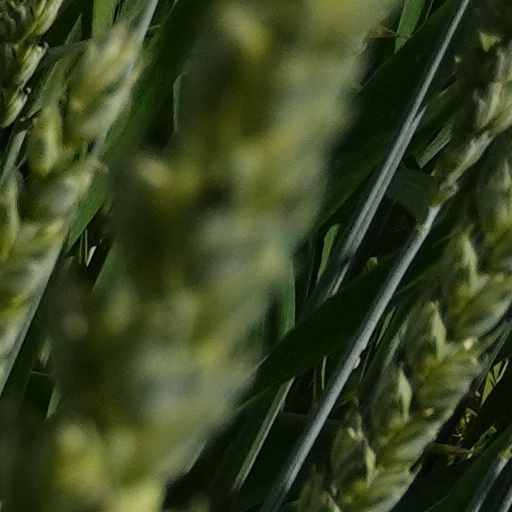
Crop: wheat